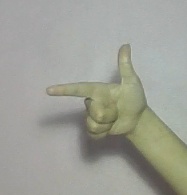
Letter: yaa